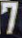
Number: 7